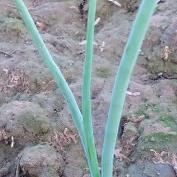
Crop: Onion
Condition: healthy-leaf